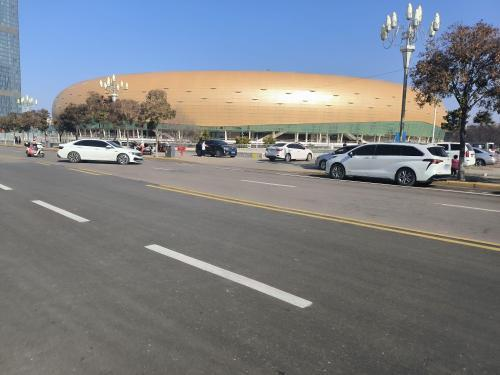
地标名称：三门峡国际文博城
所在城市：三门峡市·湖滨区